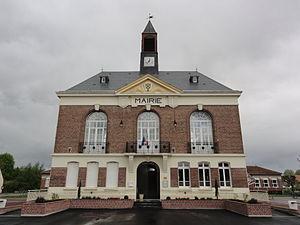
Moÿ-de-l'Aisne est une commune française située dans le département de l'Aisne, en région Hauts-de-France.